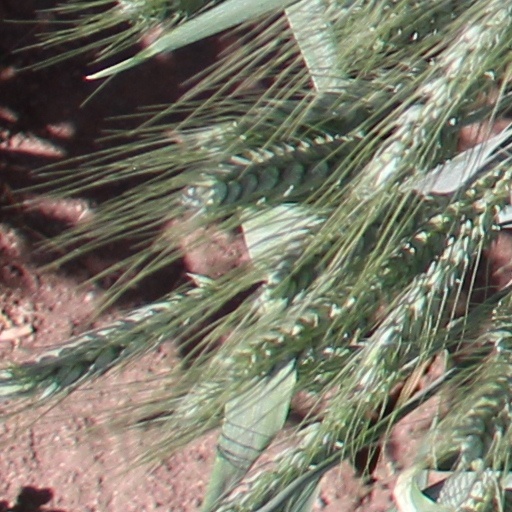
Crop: wheat